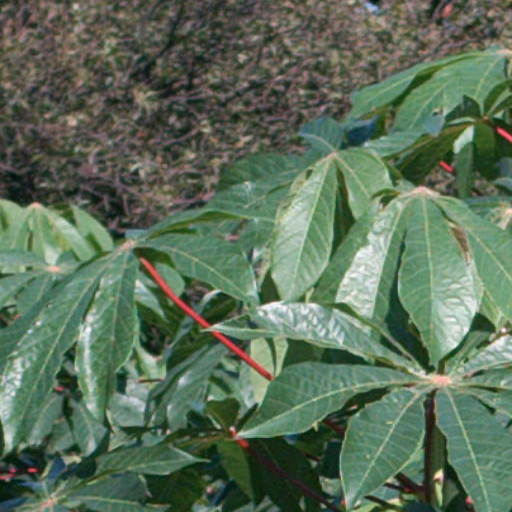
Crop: cassava